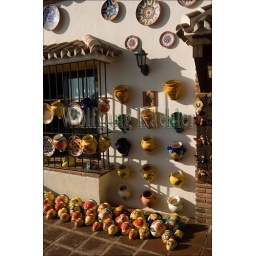
Spain, andalucia, costa del sol, near malaga, mijas village, colorful pot on wall